Shri Shail

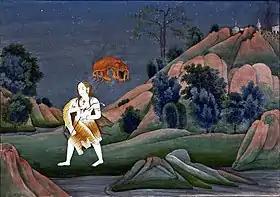
Shiva carrying the corpse of Sati Devi

The aforesaid mythology of Daksha yaga and Sati's self immolation is the mythology of origin behind the Shakta pithas.